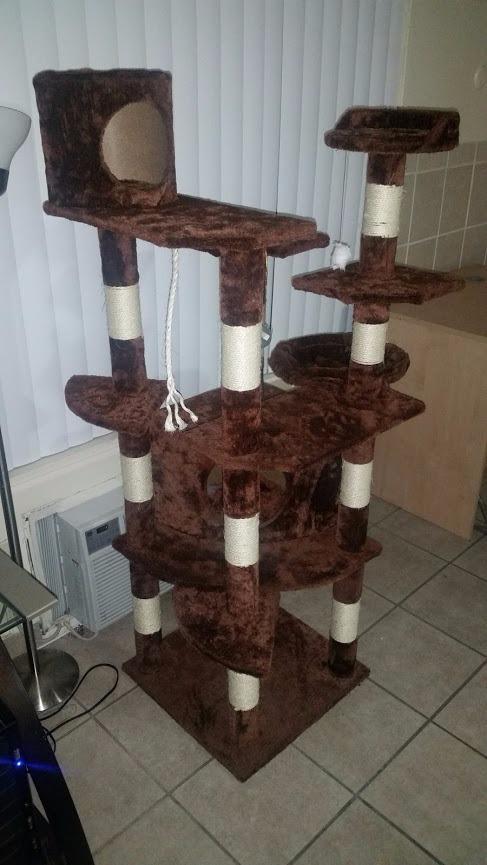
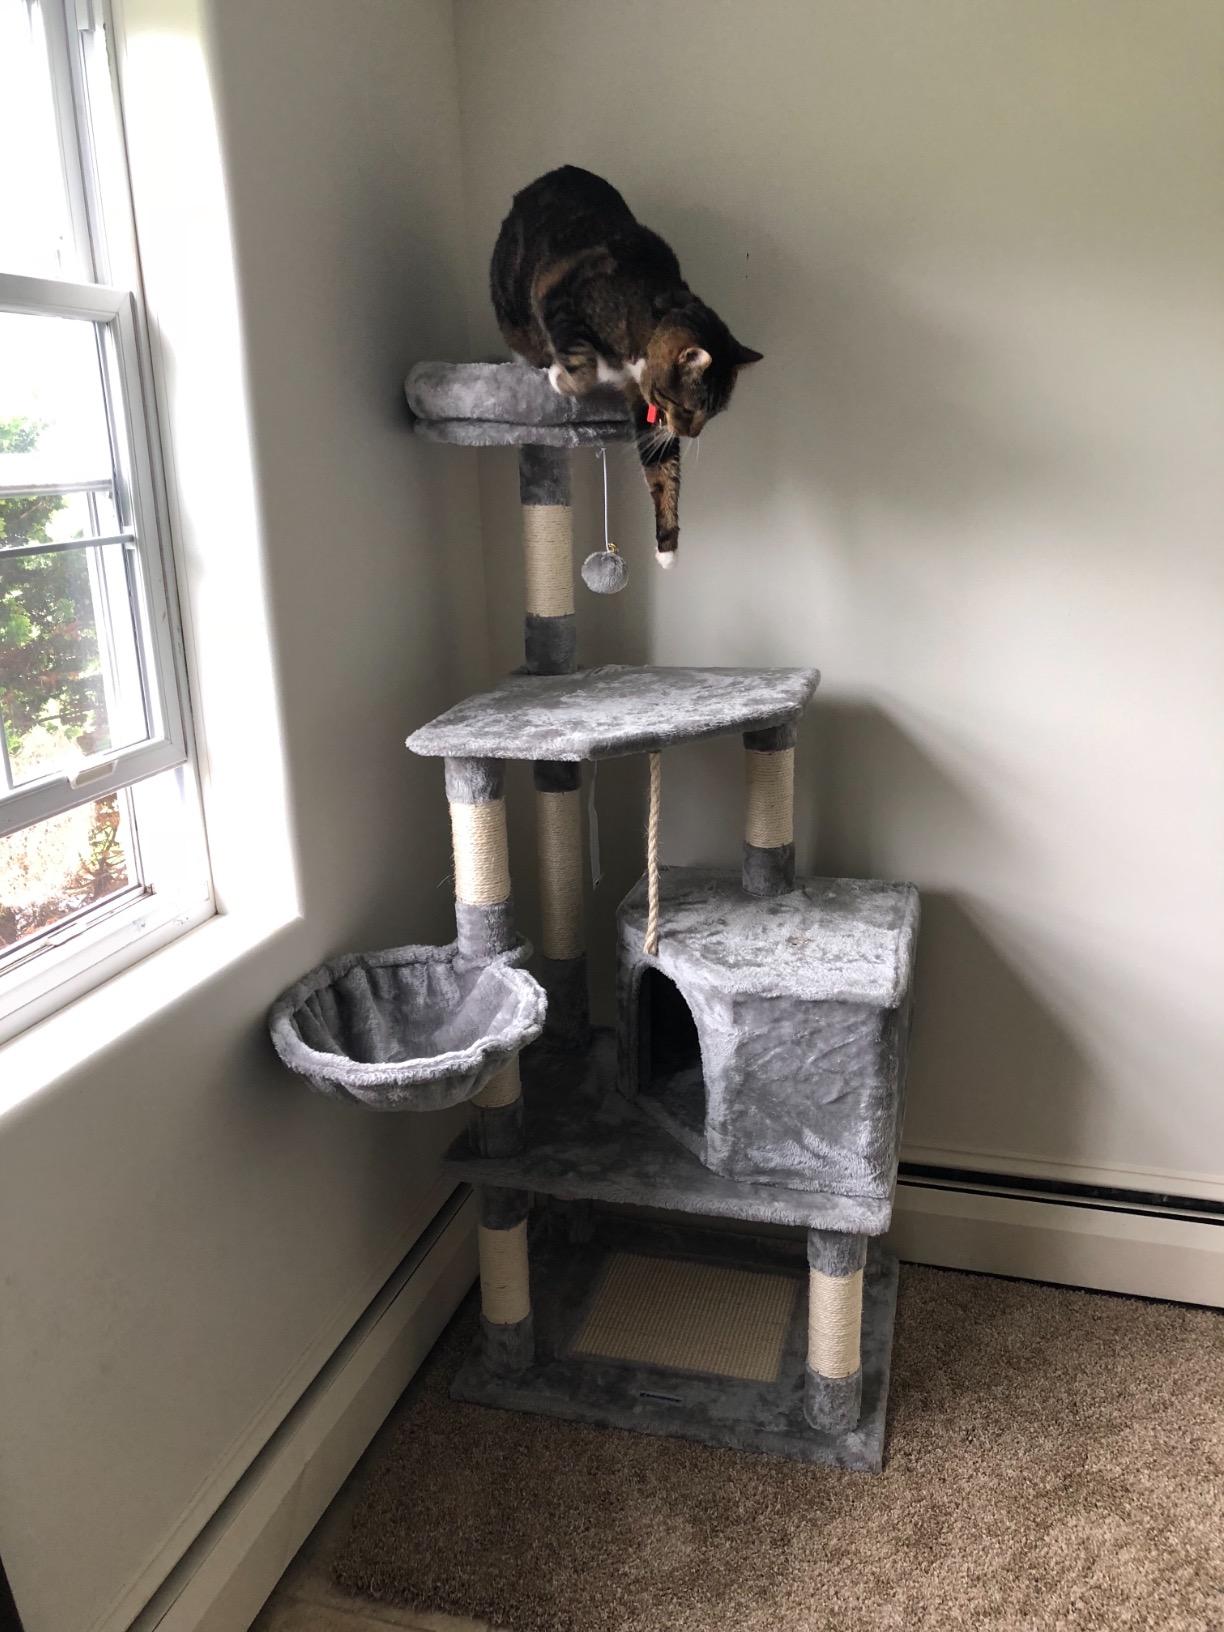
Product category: items_cat tree
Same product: no